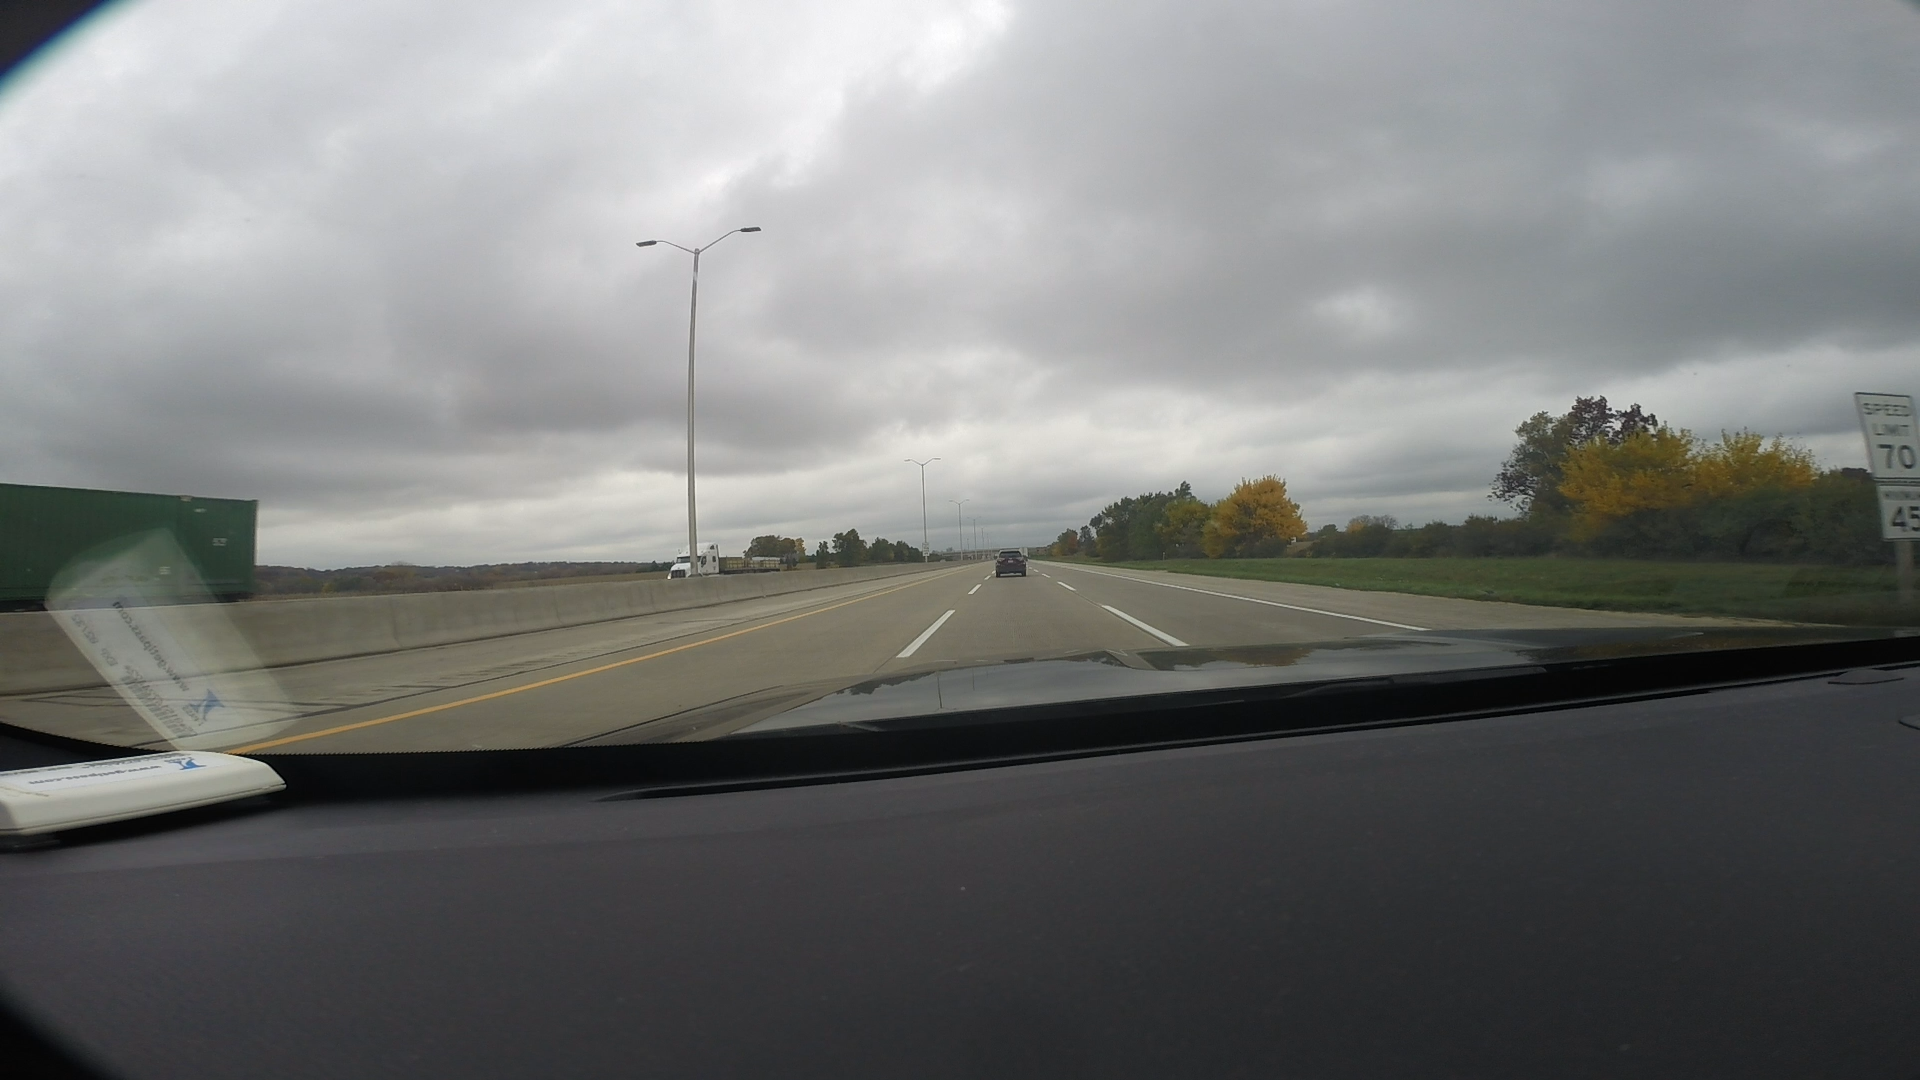
Speed limit sign label: mph70